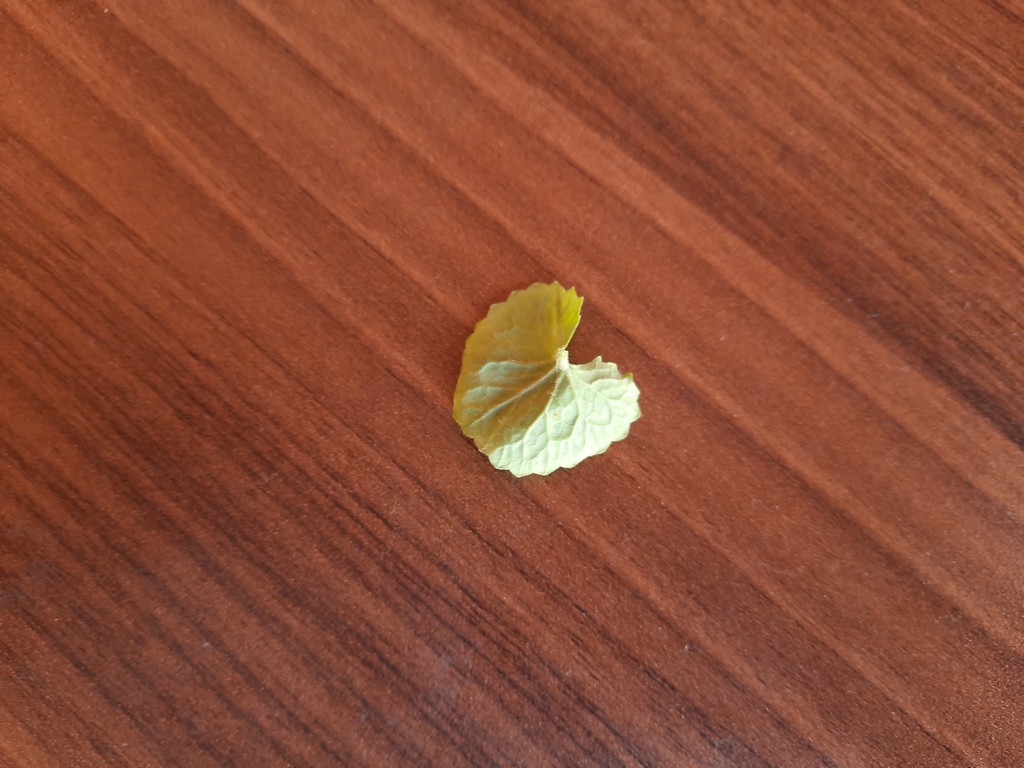
Label: Healthy